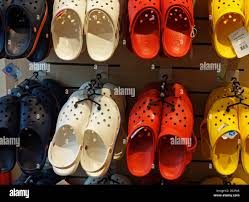
Label: Clog